SS Normandie

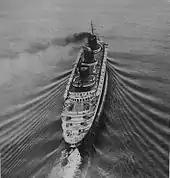
Overhead view of "Normandie" at sea

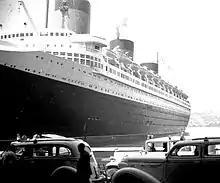
"Normandie" at C.G.T.'s pier 88 in New York

"Normandie"s maiden voyage was on 29 May 1935. At Le Havre she took aboard 812 Passengers: 467 First Class Passengers, 244 Tourist Class and 101 Third Class. 50,000 people saw her off at Le Havre on what was hoped would be a record-breaking crossing. At Southampton she took aboard an additional 195 Passengers: 122 First Class Passengers, 53 Tourist Class and 20 Third Class. Her combined total was 1,007 passengers. First Class was booked at two-thirds capacity with 589, Tourist Class was half booked at 293, while Third Class was at less than a quarter capacity with only 121.